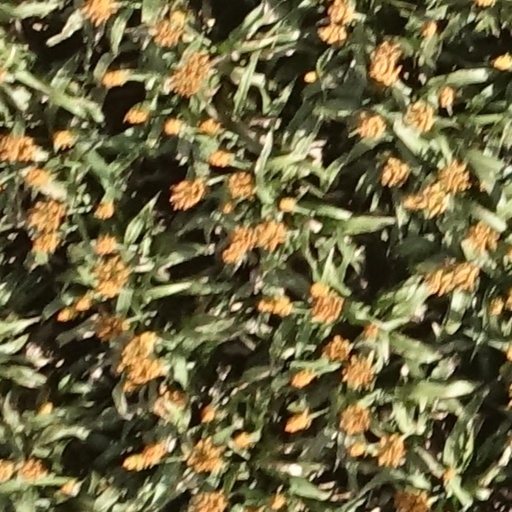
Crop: sorghum